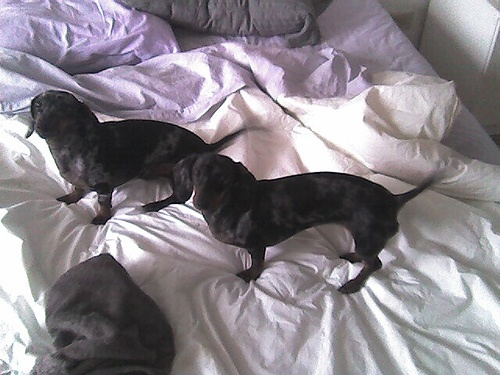
Two wiener dogs standing on a bed together.
Two little dogs on a bed looking at the camera.
Two puppies sitting on a white sheet looking at something
A pair of black Dachshund puppies standing on a white bed.
Two black dachshunds standing on an unmade bed.